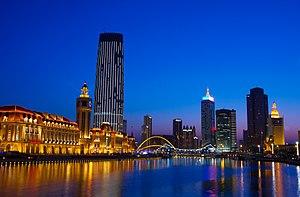
Le Hai He est un fleuve de Chine septentrionale.